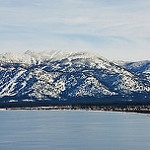
Label: mountain